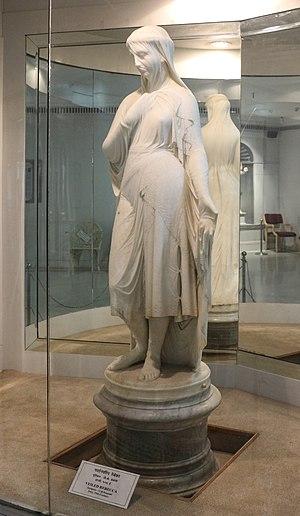
La Rébecca voilée au Musée Salar Jung à Hyderabad, Inde